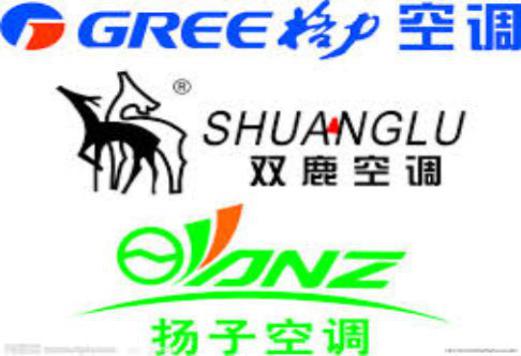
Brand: gree-1
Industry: Electronic